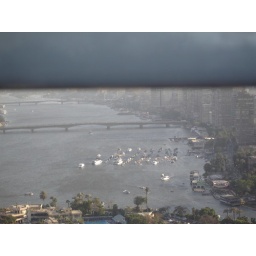
I found that group of boats and ships gathering in this part of the Nile